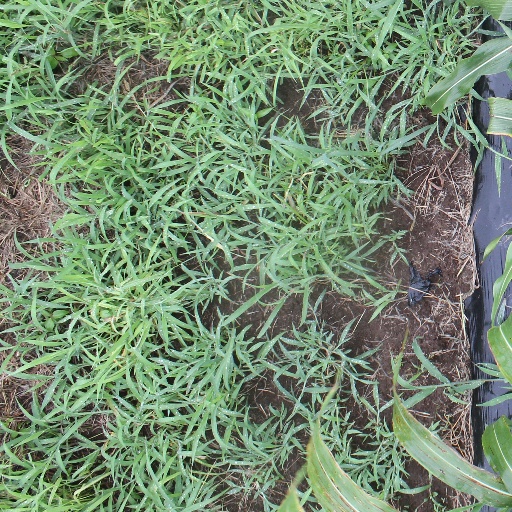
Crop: sorghum